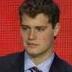
Age: 17